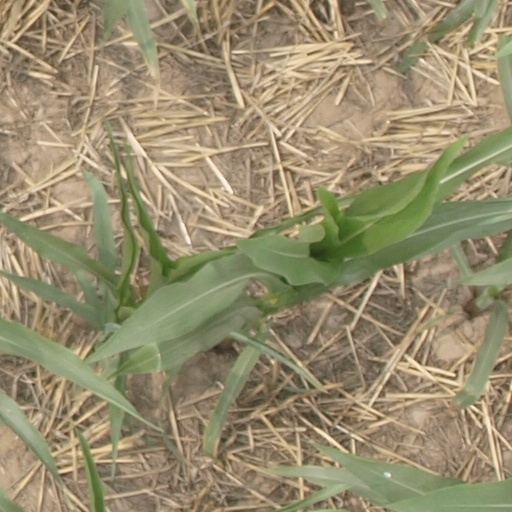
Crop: maize; corn